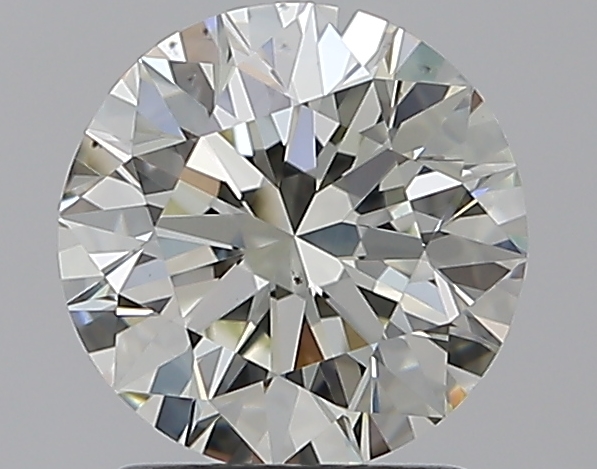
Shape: round
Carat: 1.51
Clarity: VS2
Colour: L
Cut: EX
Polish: EX
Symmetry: EX
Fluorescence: N
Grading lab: GIA
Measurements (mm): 7.27 x 7.32 x 4.58